2000 CONCACAF Pre-Olympic Tournament

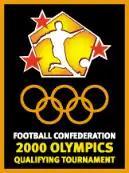

The 2000 CONCACAF Men's Pre-Olympic Tournament was the tenth edition of the CONCACAF Pre-Olympic Tournament, the quadrennial, international, age-restricted football tournament organized by CONCACAF to determine which men's under-23 national teams from the North, Central America and Caribbean region qualify for the Olympic football tournament. It was held in the United States, from 21 and 30 April 2000.